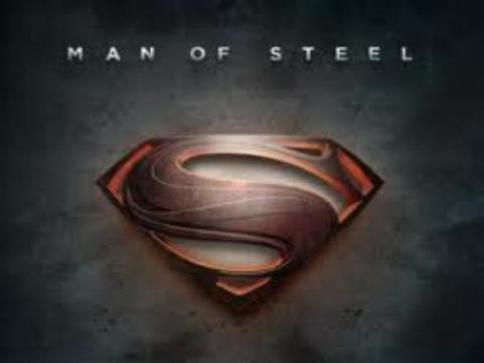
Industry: Leisure